Cholesbury Camp

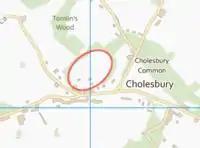
Map of Cholesbury Camp

The fort is of the multivallate type, in other words having two or more lines of concentric earthworks. Most examples of such forts were built and used during the British Iron Age period between the 6th century BC and the Roman invasion of Britain in the 1st century AD. The period of Cholesbury Camp's construction is unclear, but it has been suggested that it may lie between the 2nd and 1st centuries BC, during the middle to late Iron Age. It was previously, though erroneously, attributed to the Danes and until the early 20th century was known locally as "The Danish Camp" and incorrectly recorded as such on maps. It has also been suggested that it may have been constructed on the same site as an earlier, Bronze Age defensive structure.